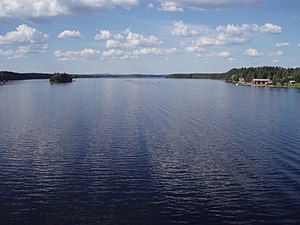
Ströms Vattudal
Ströms Vattudal ved Strömsund, set mod nord.
Ströms Vattudal ved Strömsund, set mod nord.
Ströms Vattudal er et omfattende vandløbssystem i den nordlige del af landskapet Jämtland i Sverige.